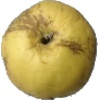
Label: golden_apple